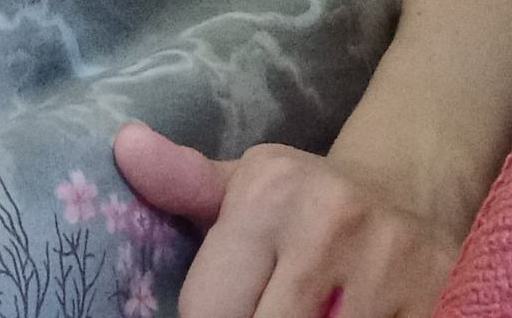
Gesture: no_gesture